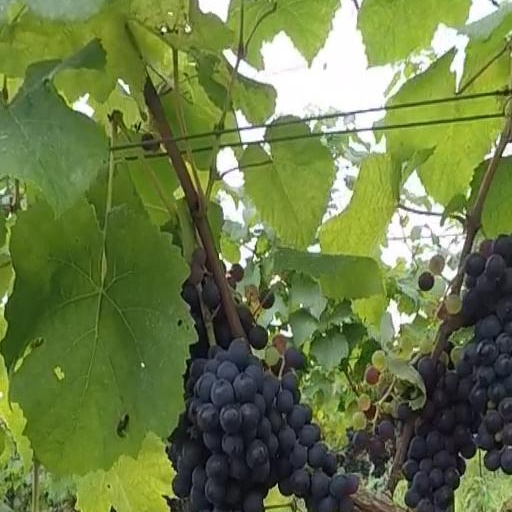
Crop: grape